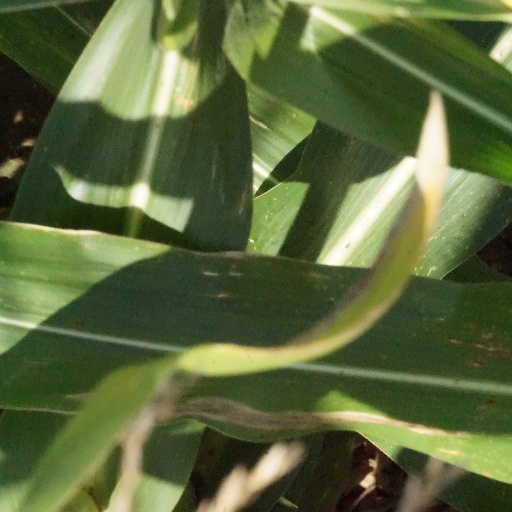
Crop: maize; corn